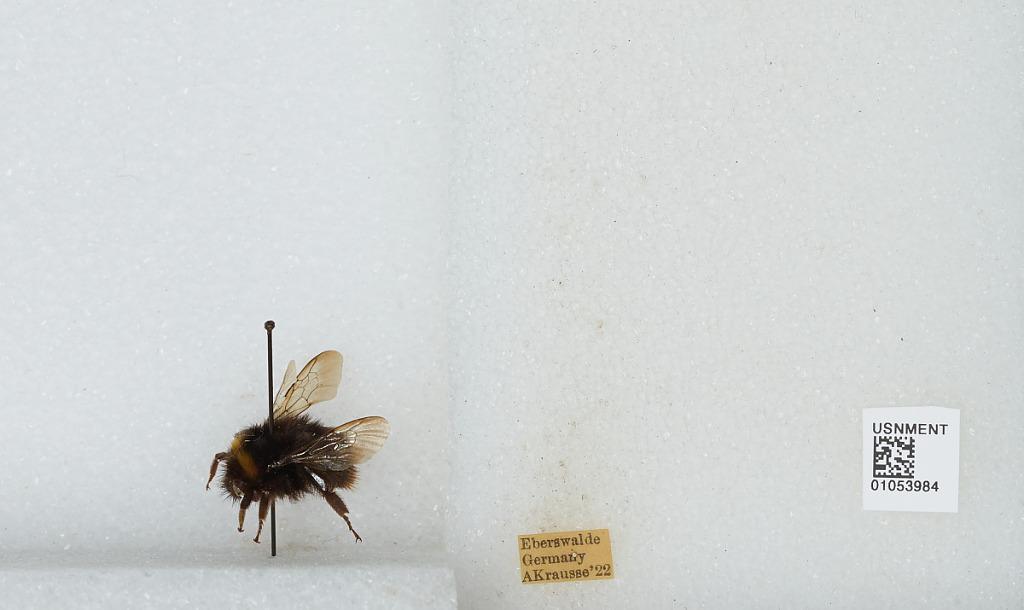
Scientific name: Bombus sp.
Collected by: A. Krausse
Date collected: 1922--
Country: Germany
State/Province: Brandenburg
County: Barnim
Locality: Eberswalde
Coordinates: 52.8356, 13.8182